Tessa Parkinson

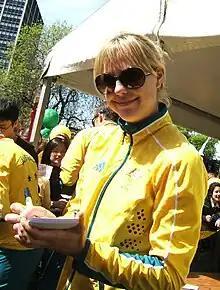
Parkinson in 2008

Tessa Parkinson (born 22 September 1986) is an Australian sailor from Perth, Western Australia. Parkinson and skipper Elise Rechichi represented Australia in the 470 class at the 2008 Summer Olympics in Qingdao, China, winning the gold medal. She was an Australian Institute of Sport scholarship holder.